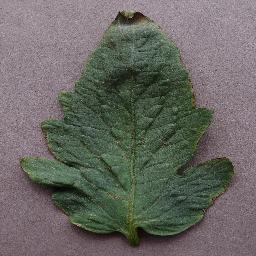
Label: Tomato___Target_Spot